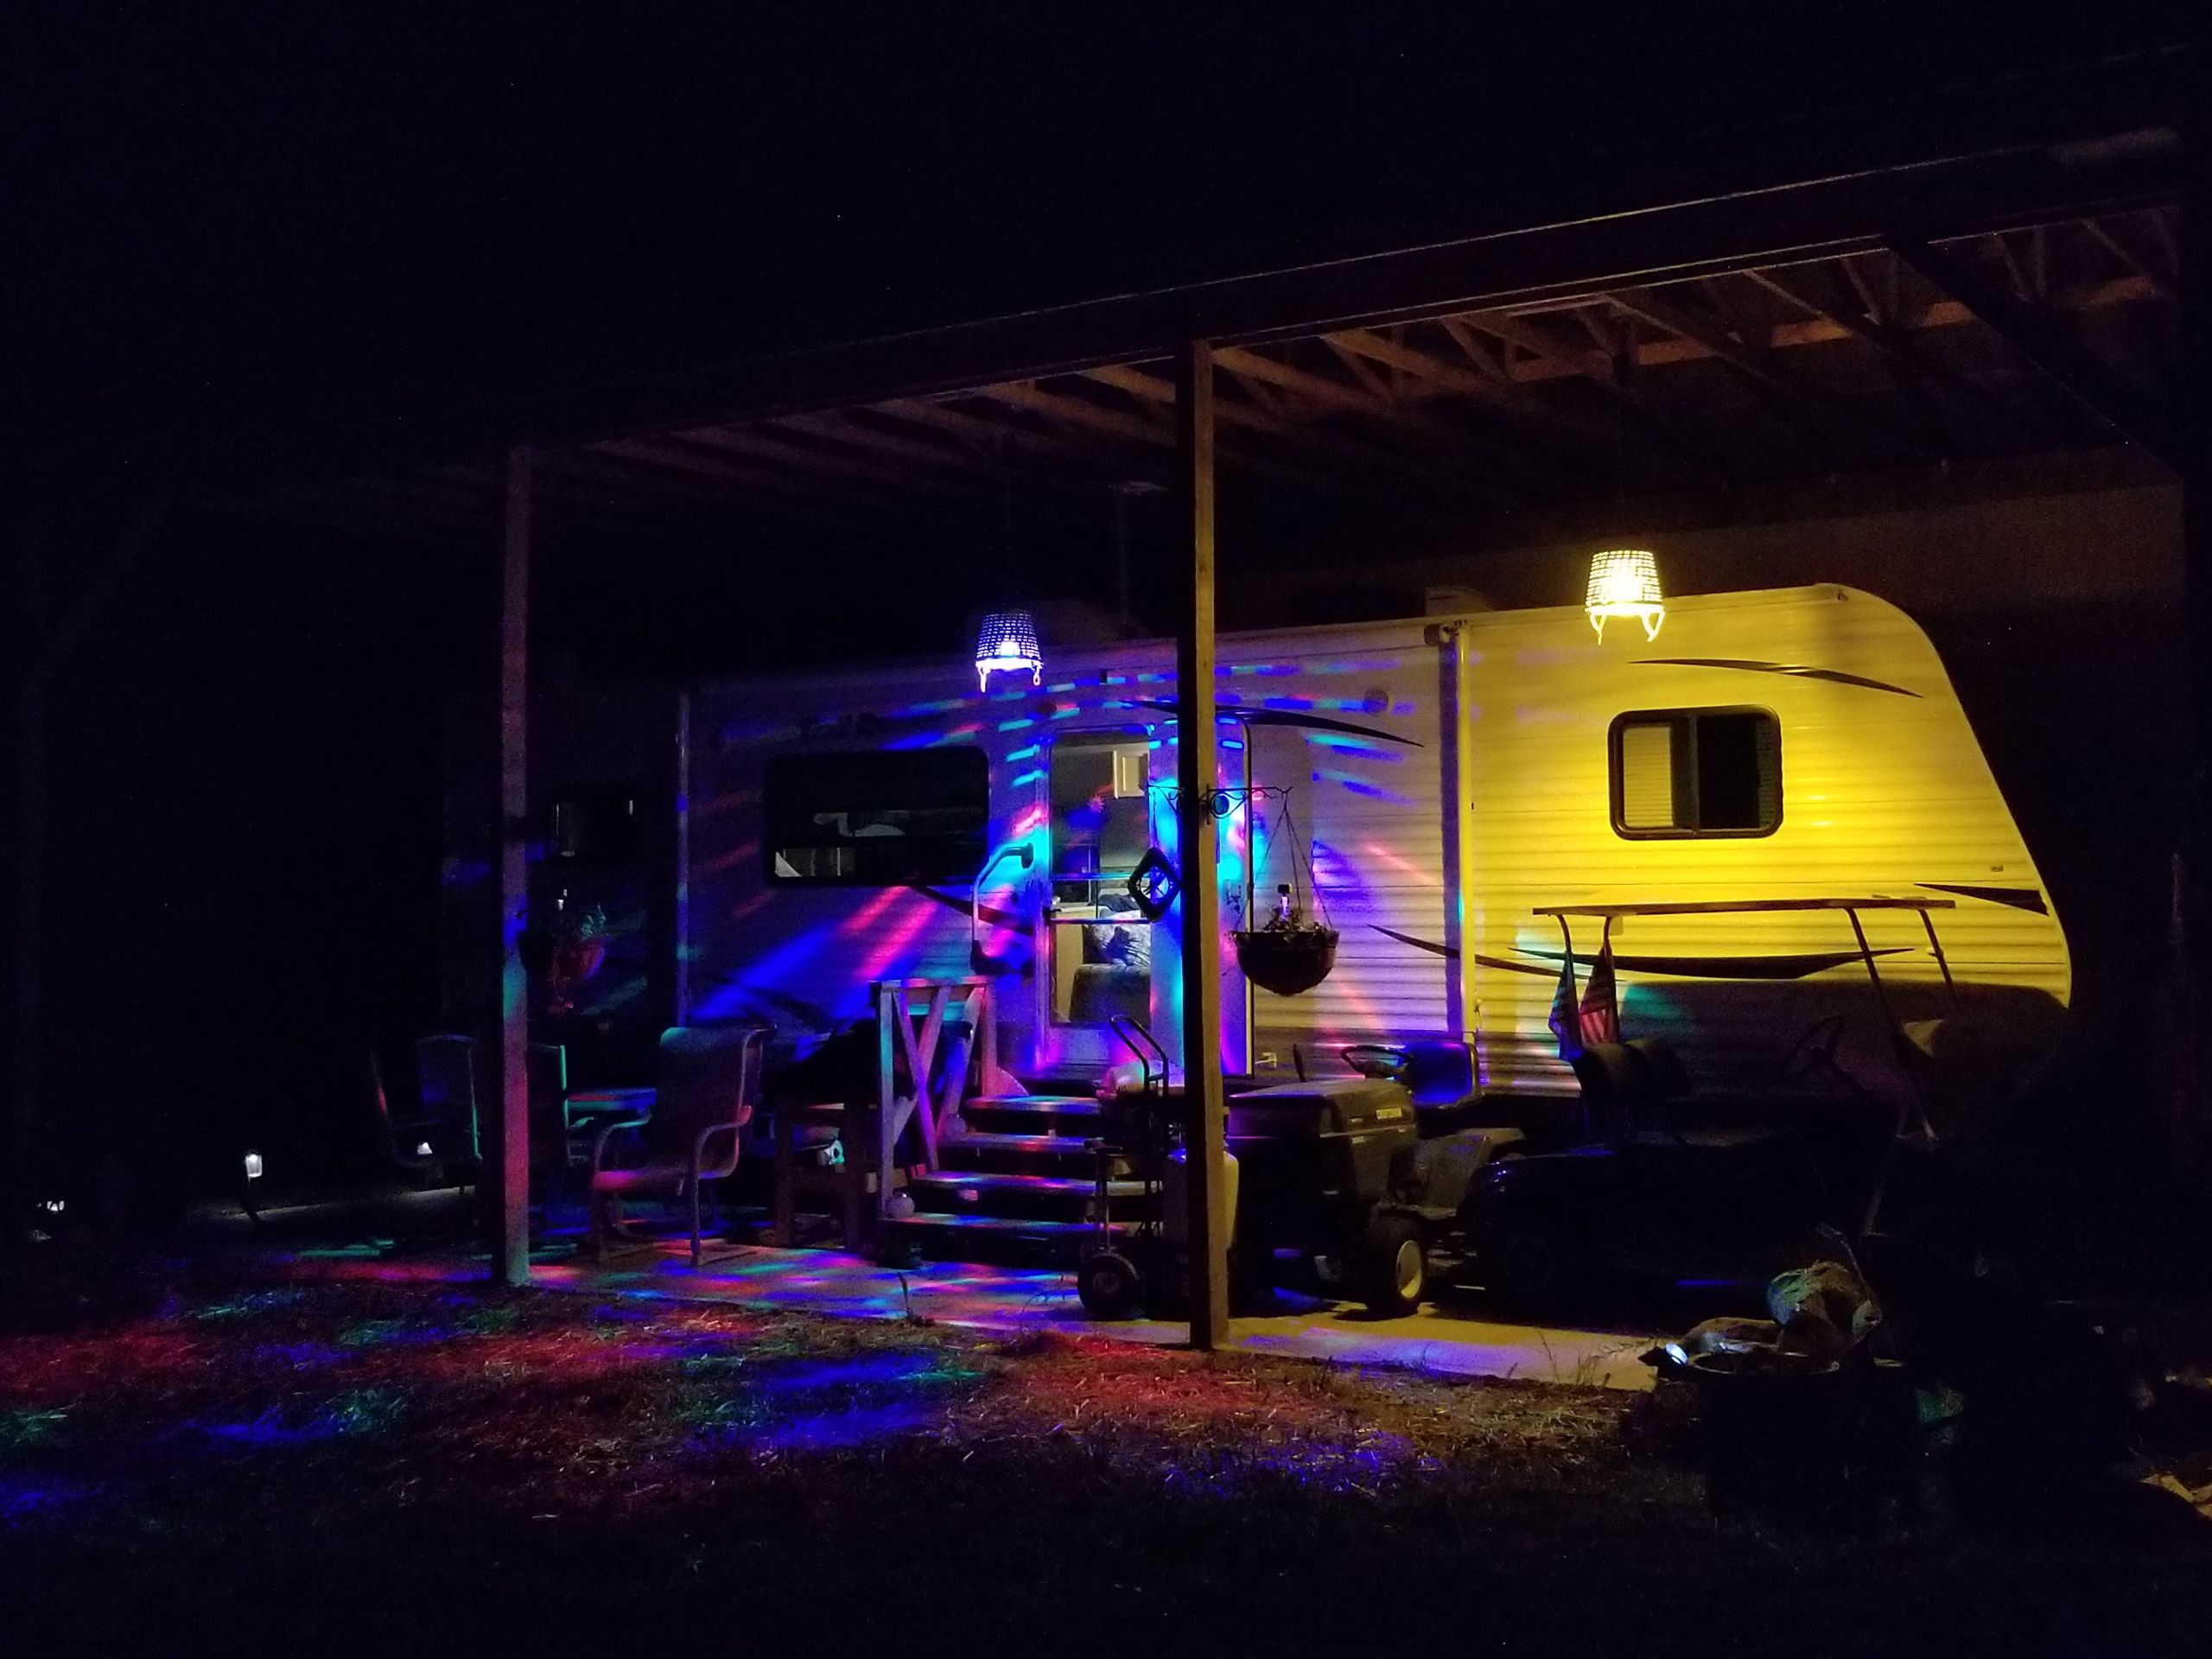
trailer, lights, candlewood, summer, lake, 2016, ohio, blue, night, light, lighting, sky, music venue, darkness, architecture, stage, midnight, vehicle, electric blue, space, house, city, performance